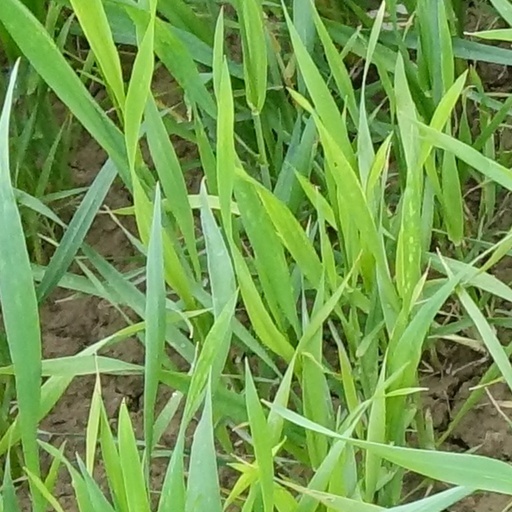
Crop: wheat